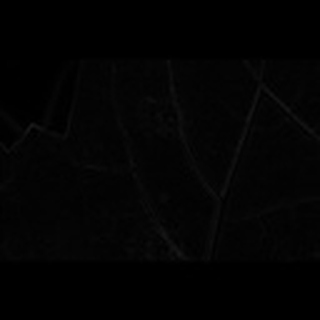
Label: cotton_target_spot